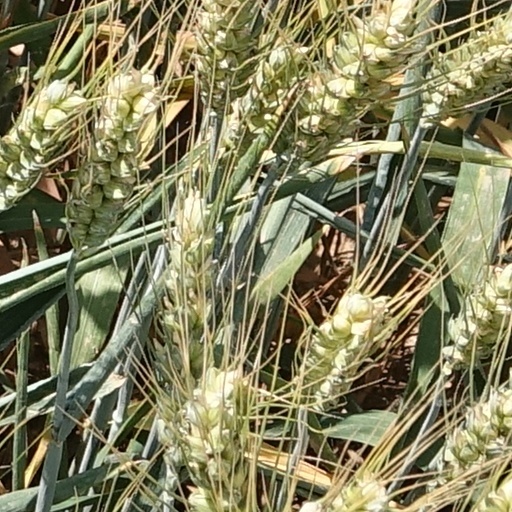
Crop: wheat